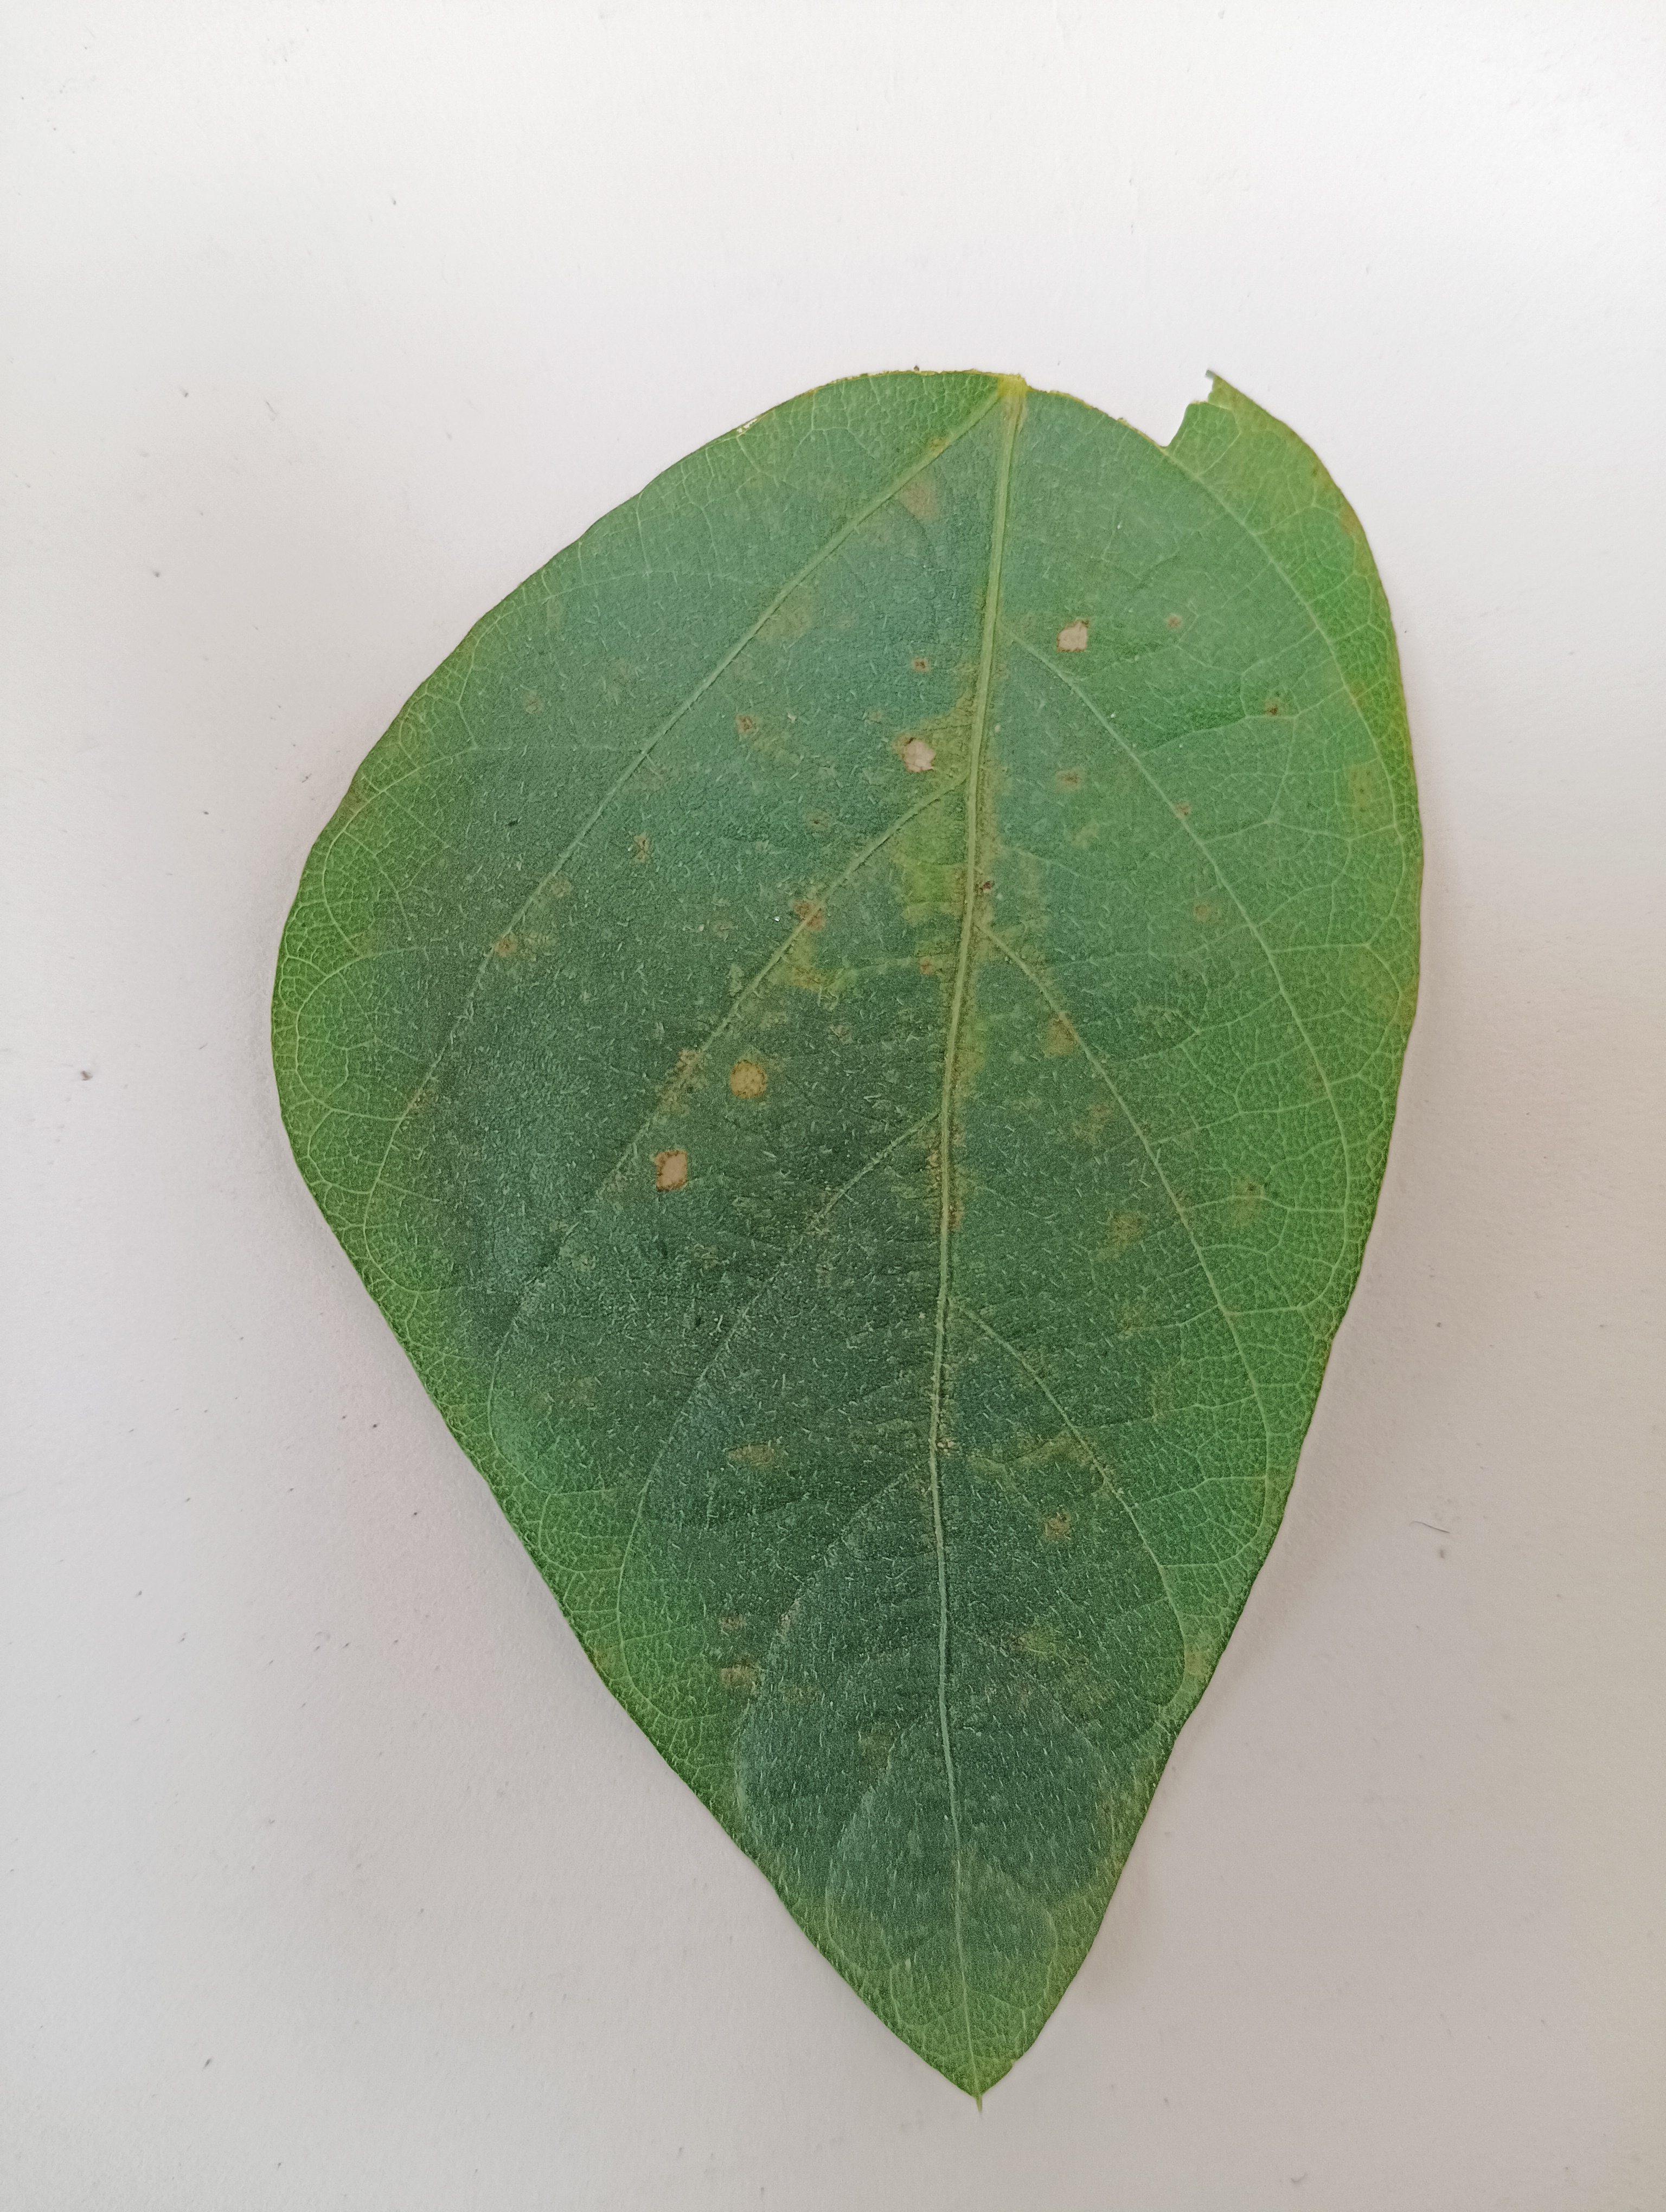
Label: Healthy